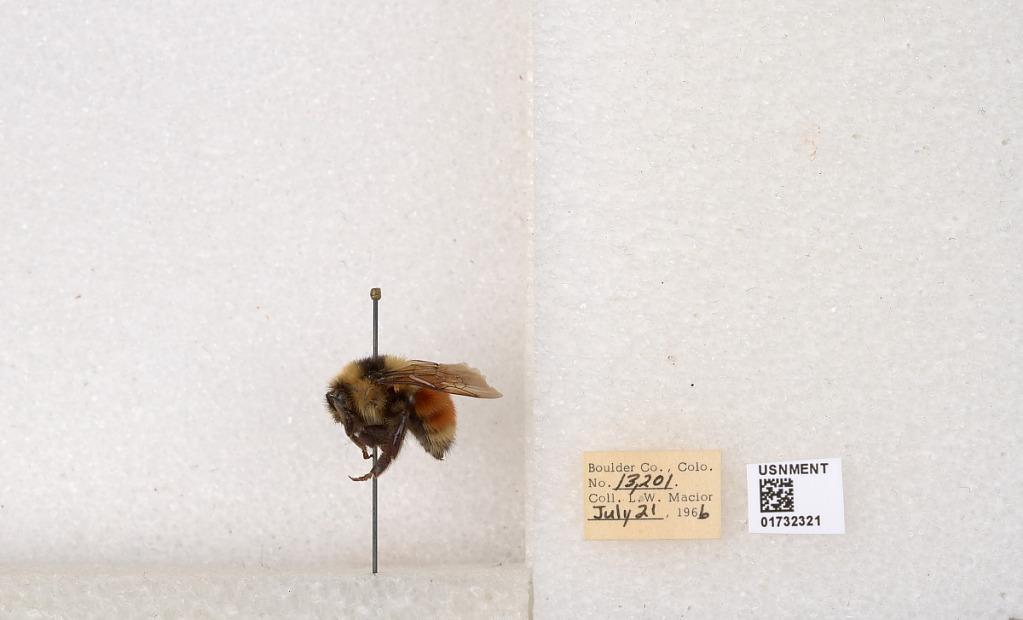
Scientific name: Bombus (Pyrobombus) sylvicola Kirby
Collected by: L. Macior
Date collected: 1966-7-21
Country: United States
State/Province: Colorado
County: Boulder
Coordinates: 40.0163, -105.294